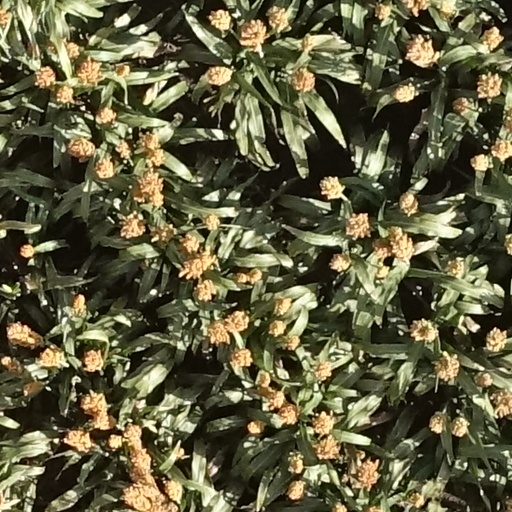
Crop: sorghum